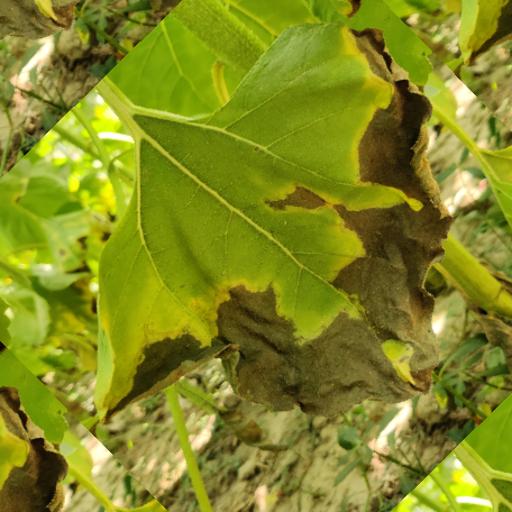
Label: Leaf_scars